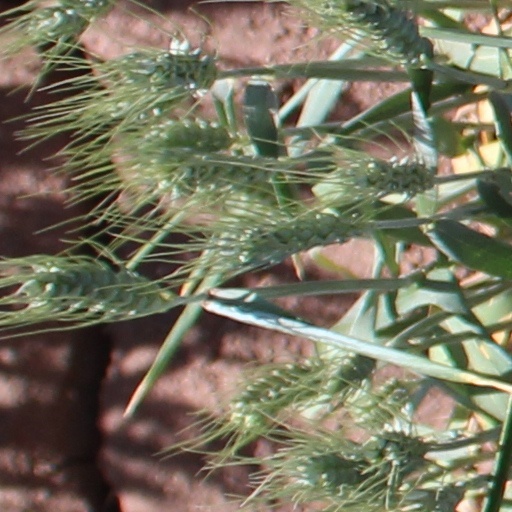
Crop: wheat